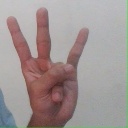
अक्षर: क्ष